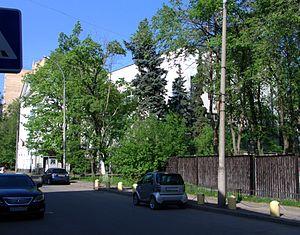
Voici les représentations diplomatiques du Zimbabwe à l'étranger:
Ceci est une liste des représentations diplomatiques en Russie. En tant que plus grand pays du monde, membre permanent du Conseil de sécurité des Nations Unies, puissance régionale en Europe et en Asie et principal État successeur de l'Union soviétique, la Fédération de Russie accueille une importante communauté diplomatique dans sa capitale, Moscou. Moscou abrite 148 ambassades, de nombreux pays ont également des consulats généraux et des consulats dans tout le pays.